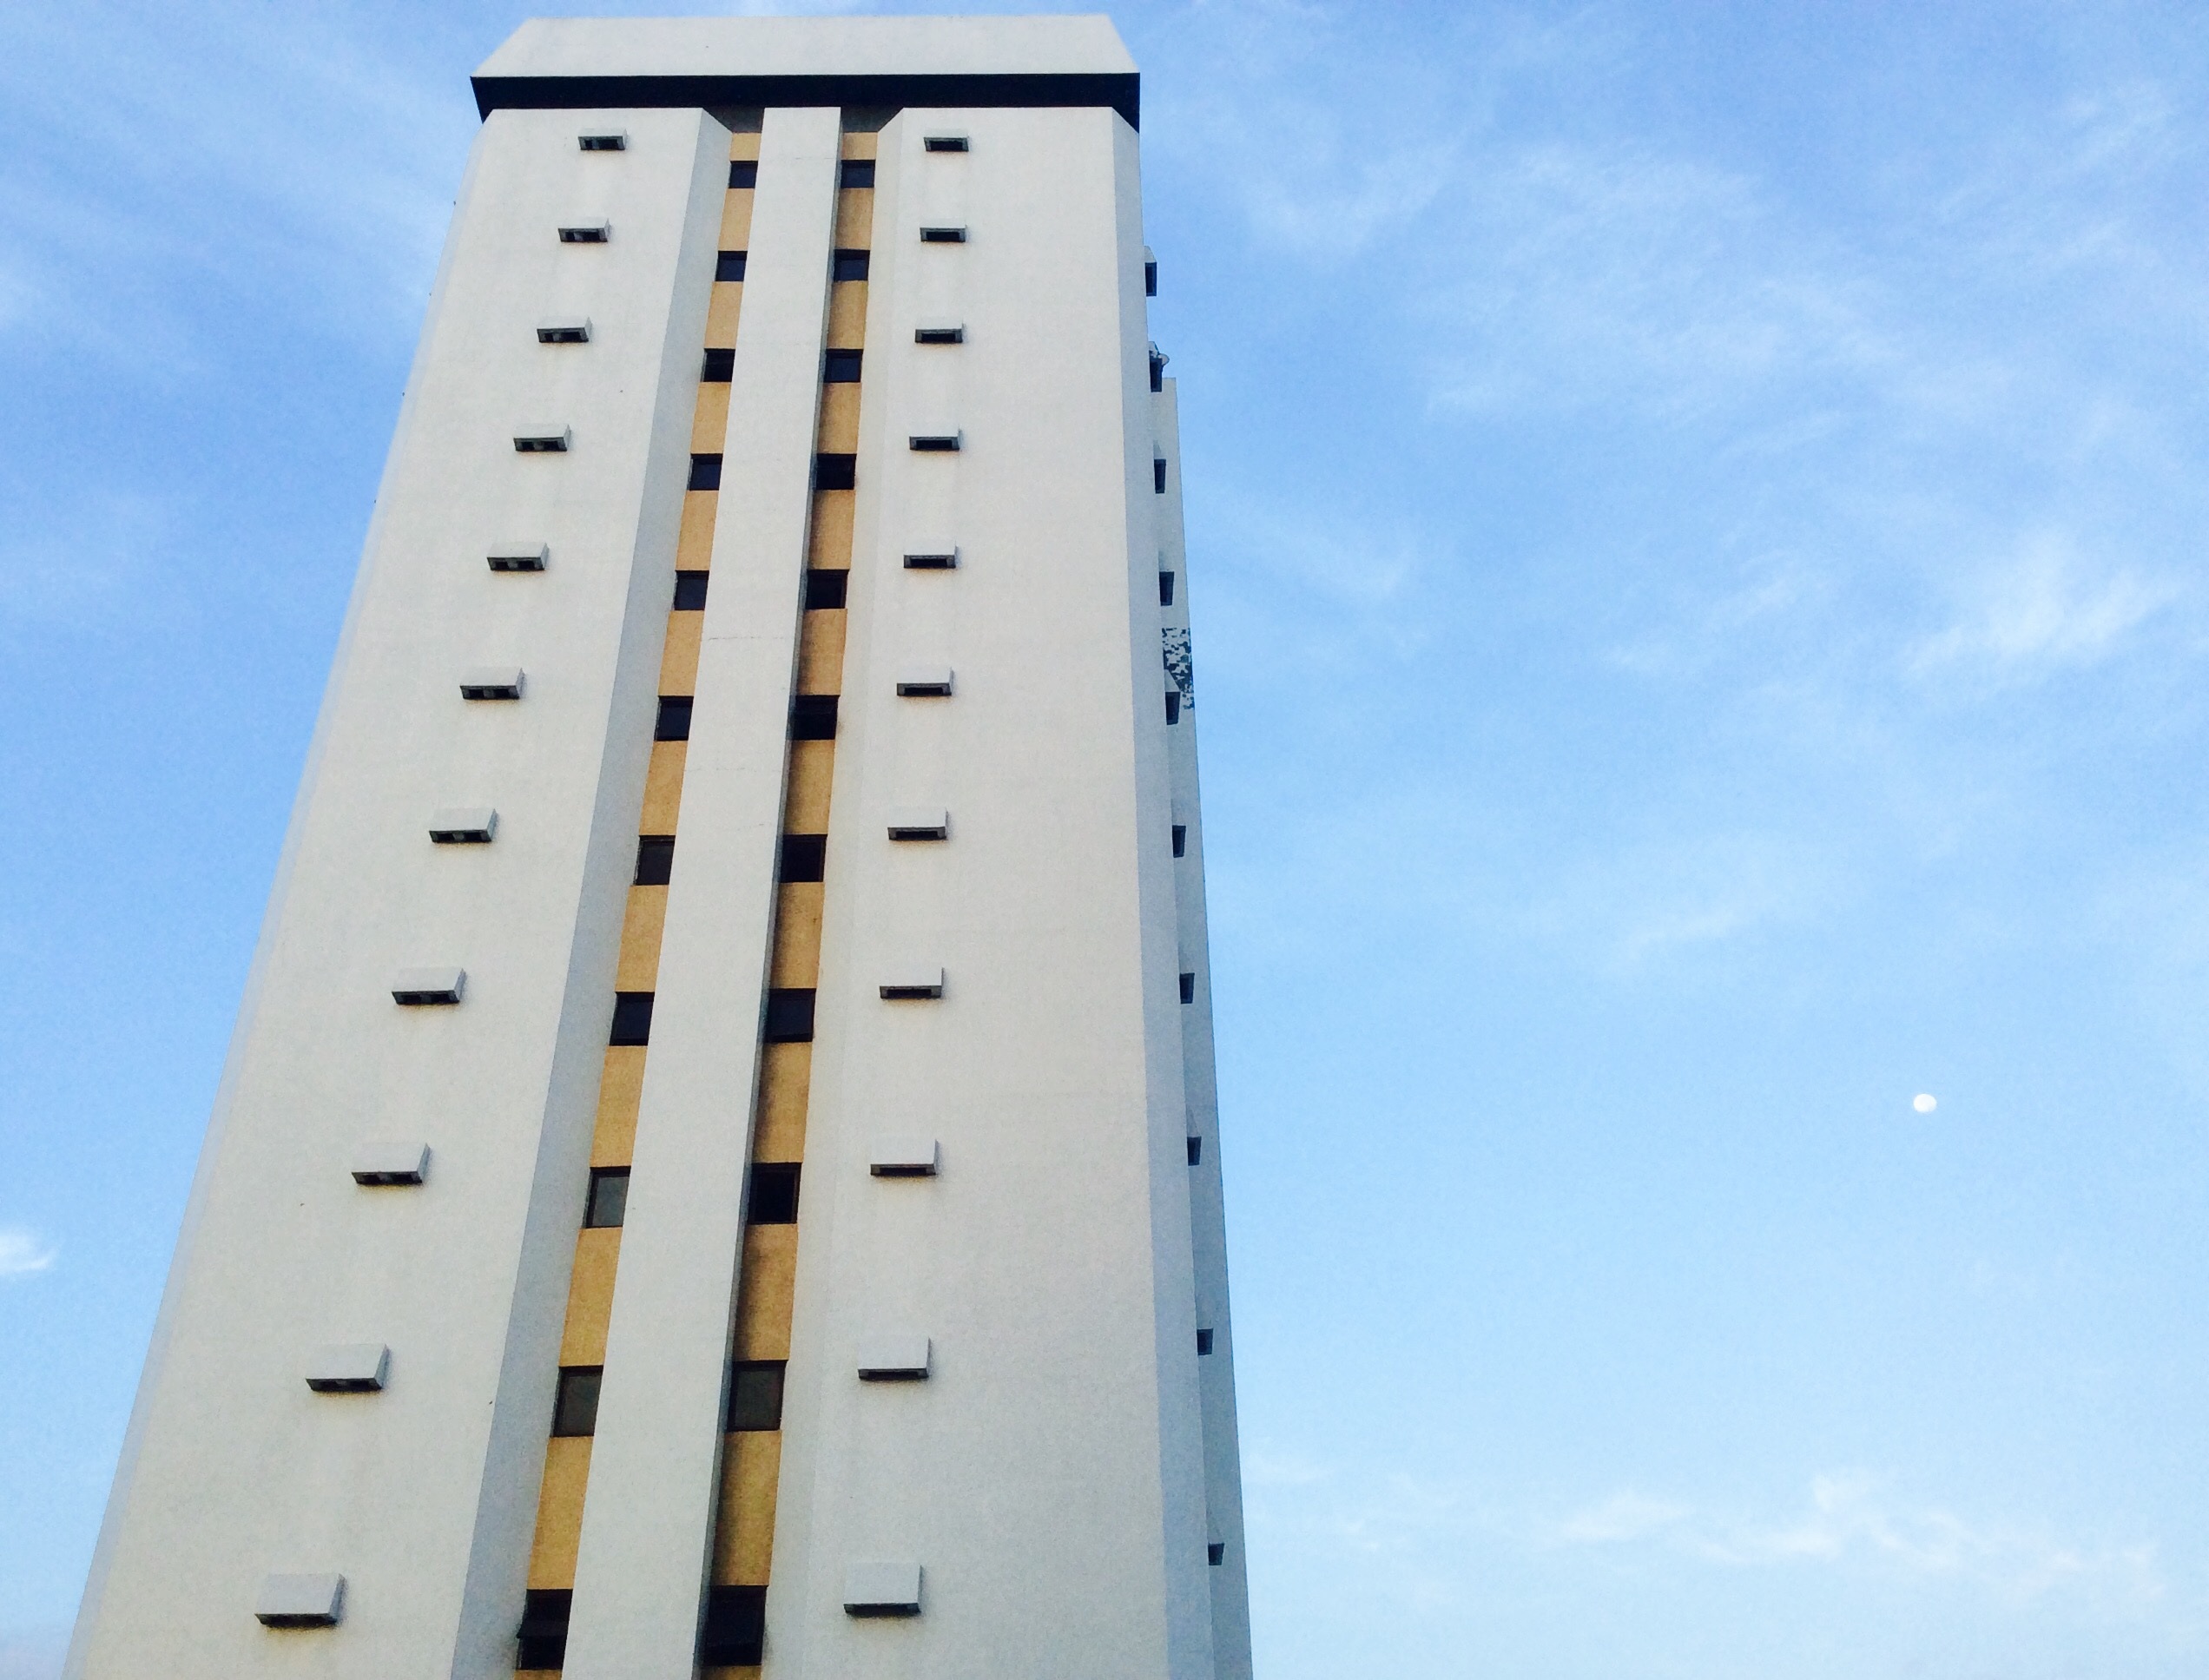
skyscraper, tower, mast, facade, tower block